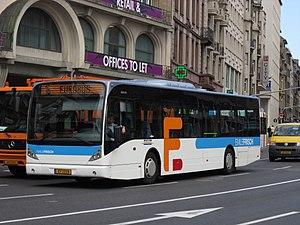
Autobus privé Van Hool New A 320 sur la ligne 16 à Luxembourg.
Le Van Hool NewA320 est un autobus standard fabriqué et commercialisé par le constructeur belge Van Hool.
Autobus de la ville de Luxembourg est un service de transport urbain de voyageurs opérant à Luxembourg et sur tout ou partie des communes de Bertrange, Hesperange, Leudelange, Niederanven, Sandweiler, Steinsel, Strassen et Walferdange.